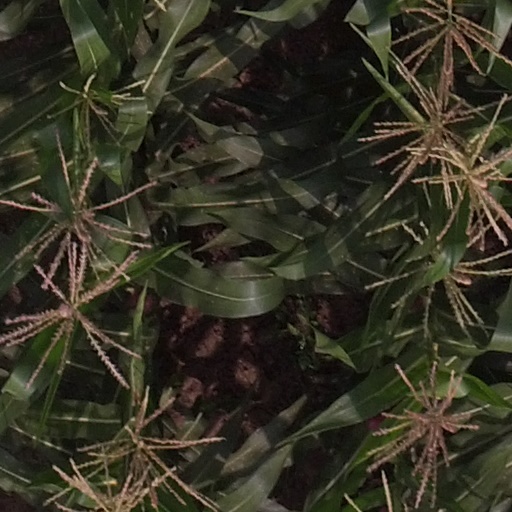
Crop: maize; corn